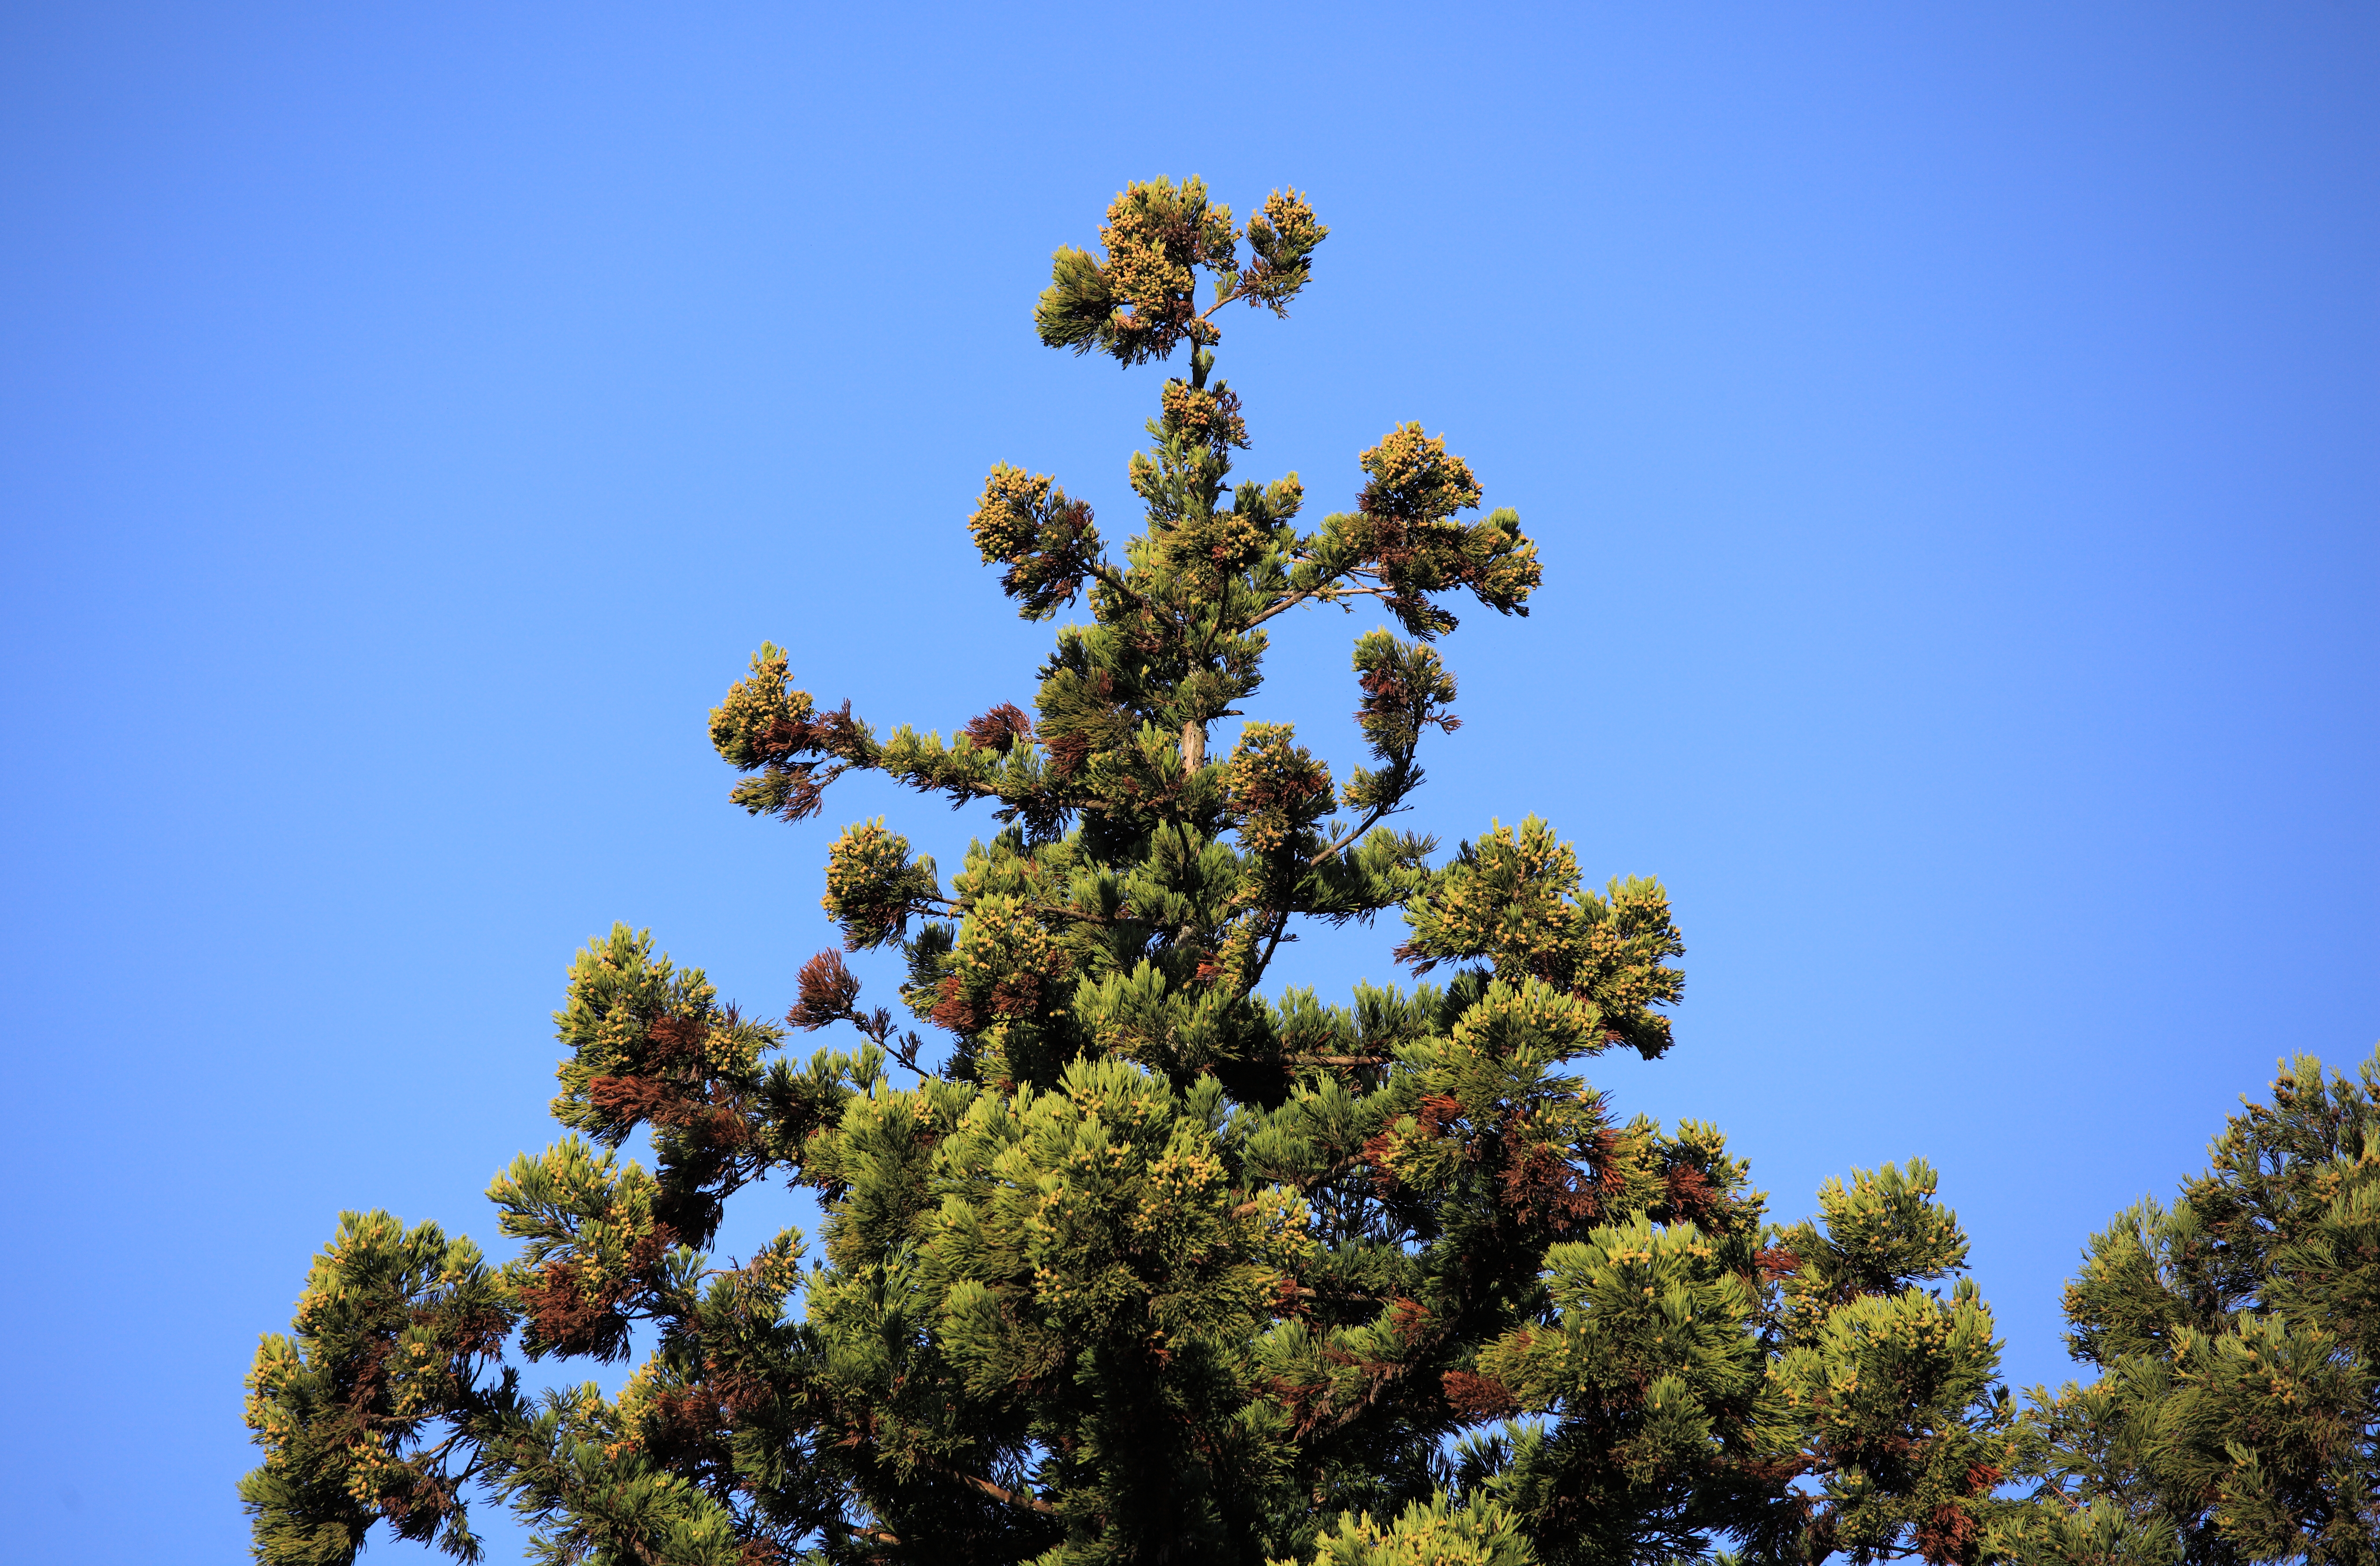
tree, nature, forest, branch, cloud, plant, sky, leaf, flower, high, autumn, botany, flora, conifer, treetop, spruce, shrub, shrine, 5d, hires, japonica, markii, ecosystem, hi, res, resolution, gunma, maebashi, sugi, akagijinja, cryptomeria, biome, woody plant, land plant